Manuel Lanzini

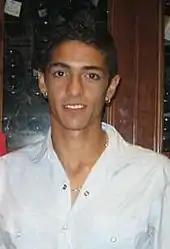
Lanzini in 2010

In 2010, Ángel Cappa, River Plate's first team coach, included Lanzini in the team for the winter preseason, disputing several matches in Salta Province. Lanzini made his informal debut in a friendly match against Central Norte, a 3–0 victory, coming on as a second-half substitute for Ariel Ortega. Lanzini then played another friendly match against Juventud Antoniana, where his performance earned good reception from press and fans alike.